National Register of Historic Places listings in Lynn, Massachusetts

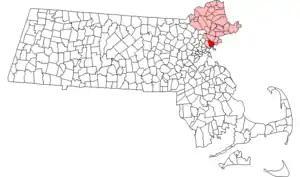
Location of Lynn in Massachusetts

This is intended to be a complete list of the properties and districts on the National Register of Historic Places in Lynn, Massachusetts, United States. The locations of National Register properties and districts for which the latitude and longitude coordinates are included below, may be viewed in an online map.